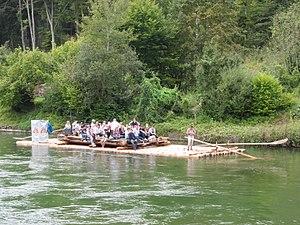
Le flottage du bois est un mode de transport par voie d'eau pour des pièces de bois de tailles variables, à l'état brut ou déjà débitées, assemblées entre elles ou pas. Influencé par les caractéristiques typographiques, hydrographiques, culturelles et climatiques de chaque région du monde, il prend des formes différentes et très variées en fonction des essences d'arbres des grandes zones forestières de la planète, mais surtout de la présence ou du degré de flottabilité du cours d'eau qui est aux abords des massifs forestiers où sont abattus les arbres.